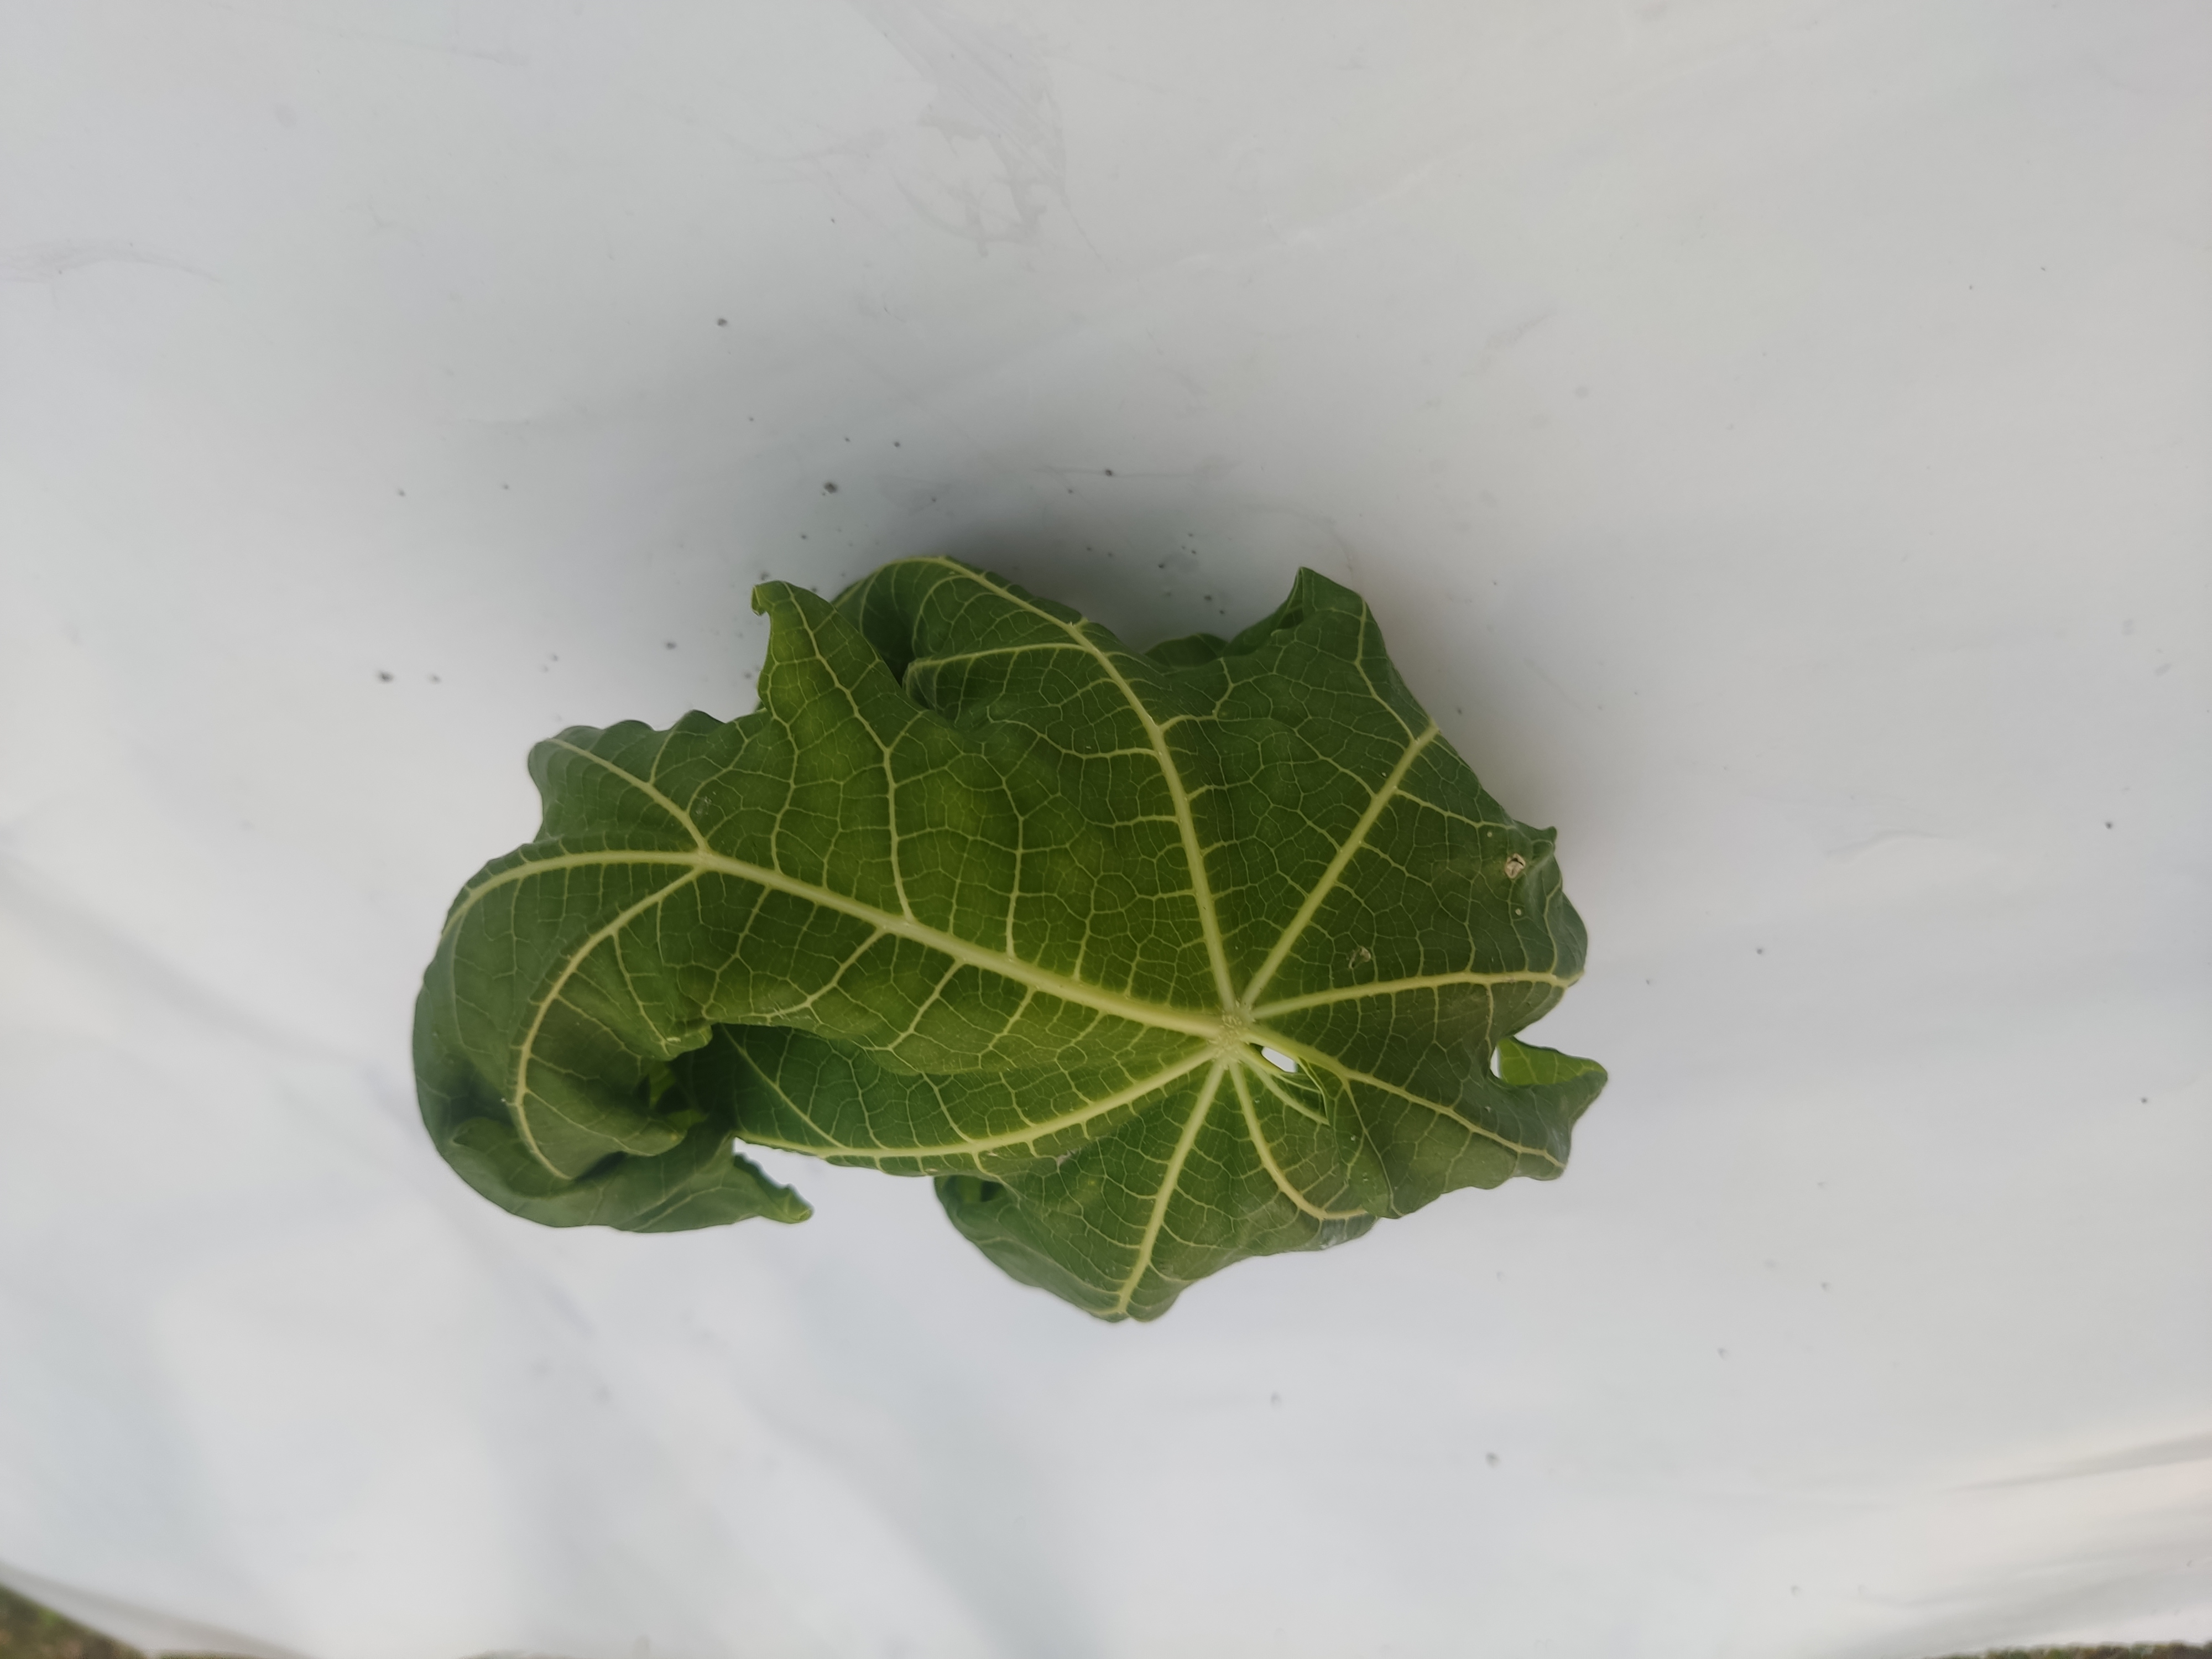
Label: Leaf Curl